Koit Toome

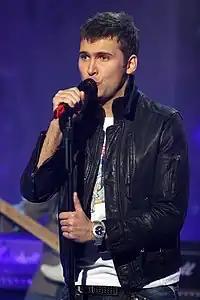
Toome performing in 2007

Koit Toome is professionally active in musical theatre. As a leading actor, he has so far played the roles of the protagonists only with no exception in his native Estonia, and also with touring companies.